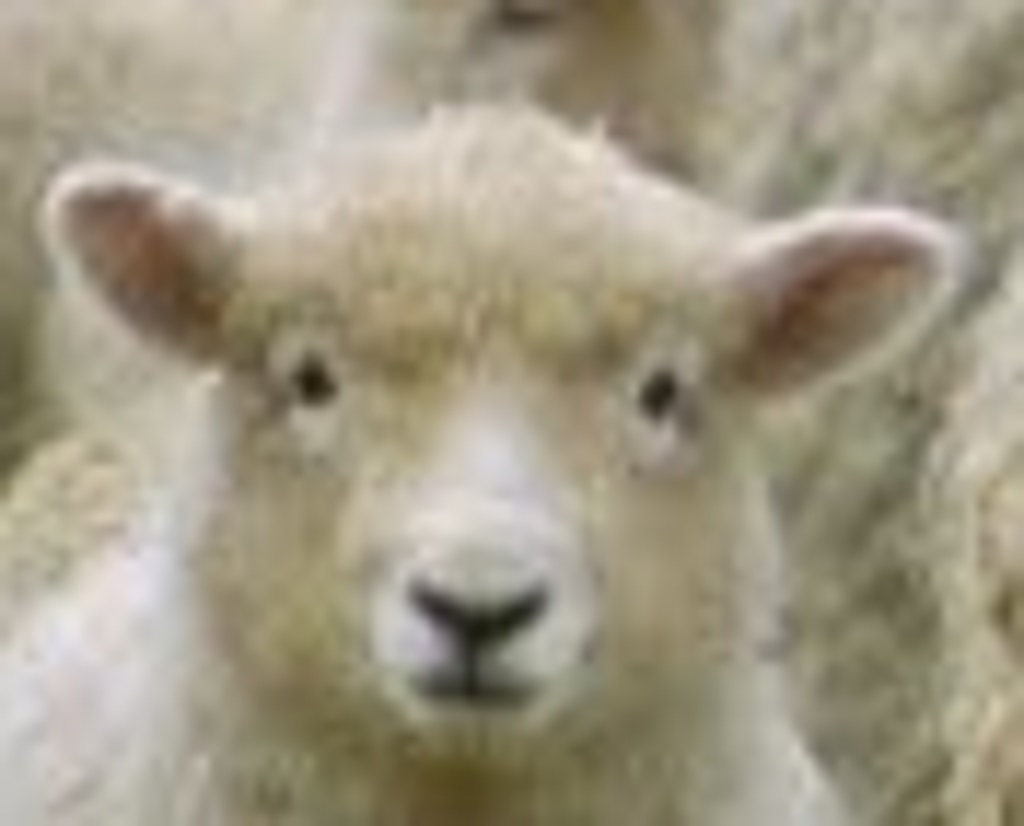
Label: no pain